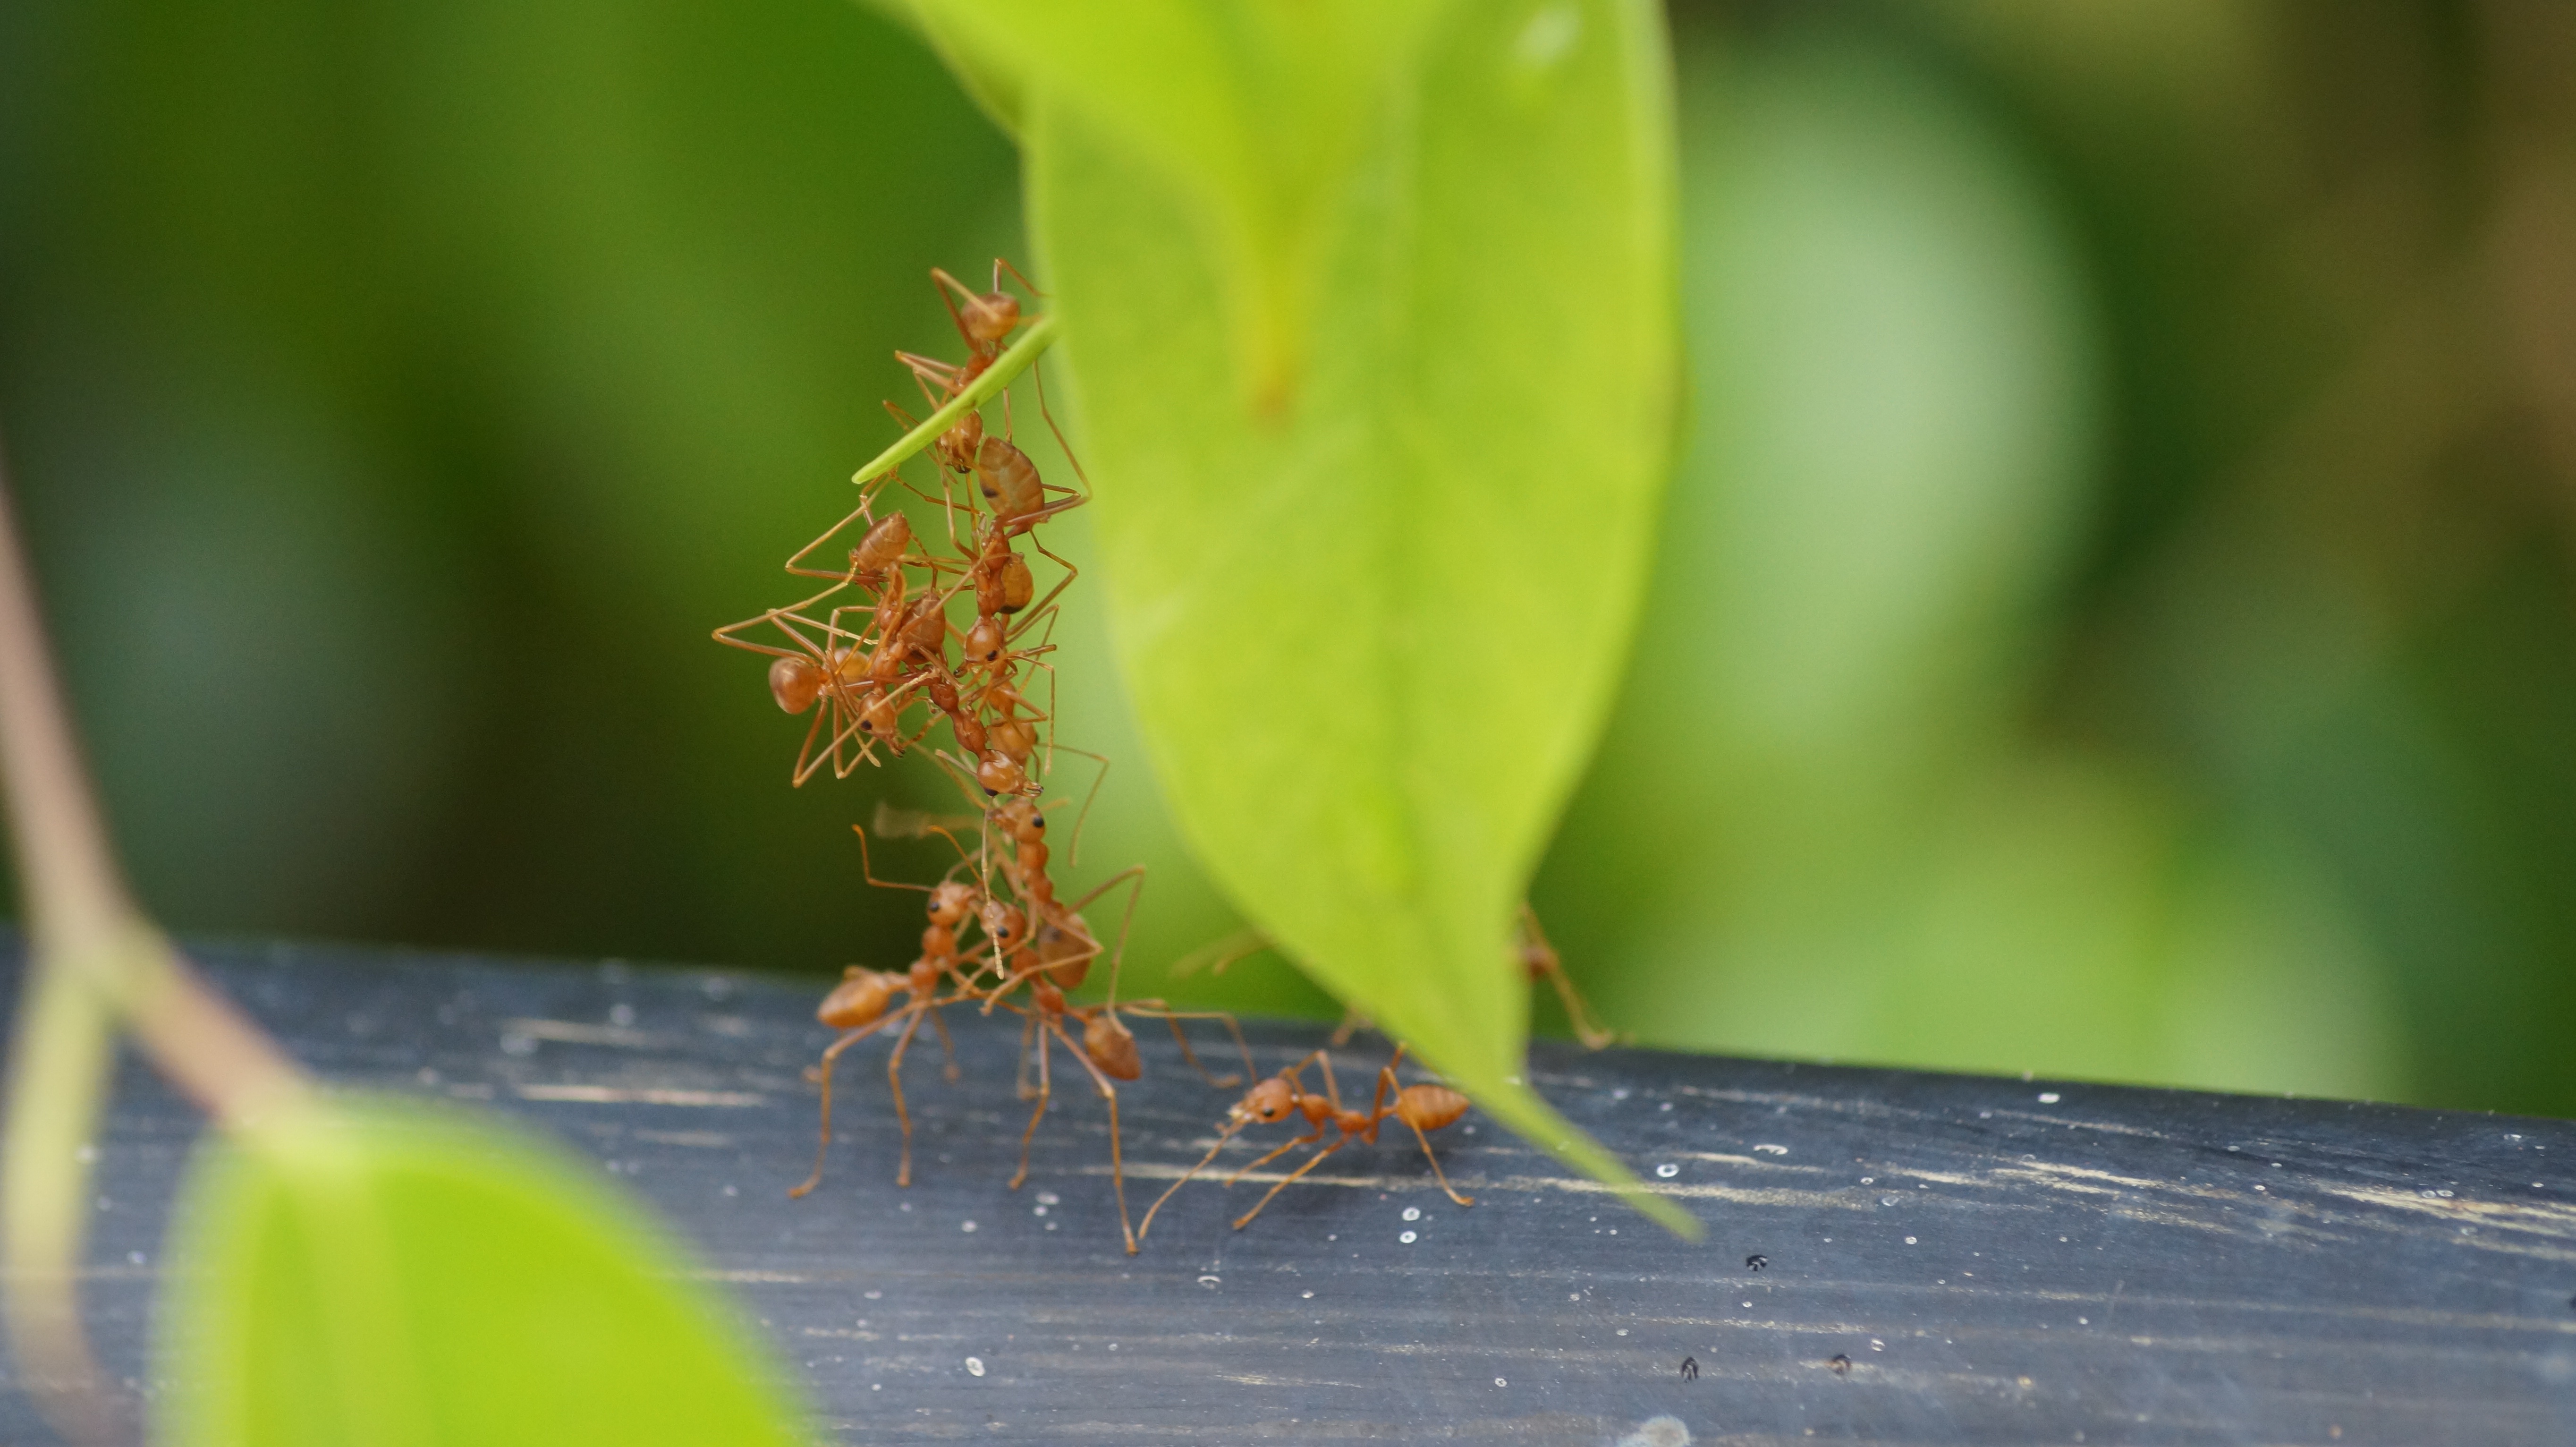
nature, grass, photography, leaf, flower, green, insect, botany, flora, fauna, invertebrate, close up, macro photography, arthropod, plant stem